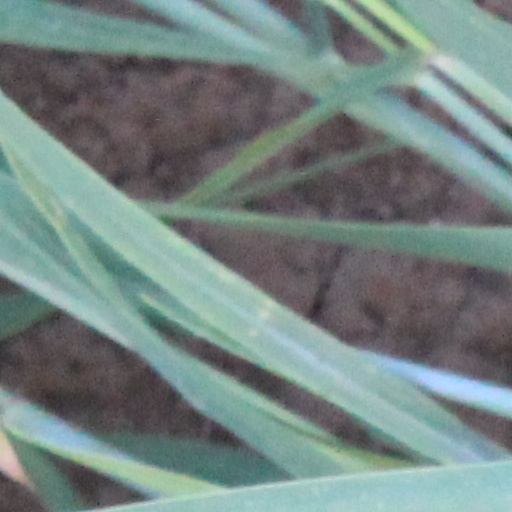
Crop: wheat